Kirby Bliss Blanton

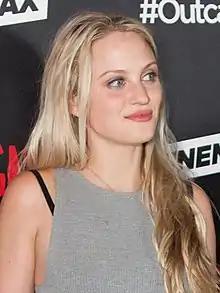
Blanton in 2015

Kirby Bliss Blanton (born October 24, 1990) is an American actress. She is known for her roles as Kirby in the comedy film "Project X" and as Amy in the horror film "The Green Inferno".